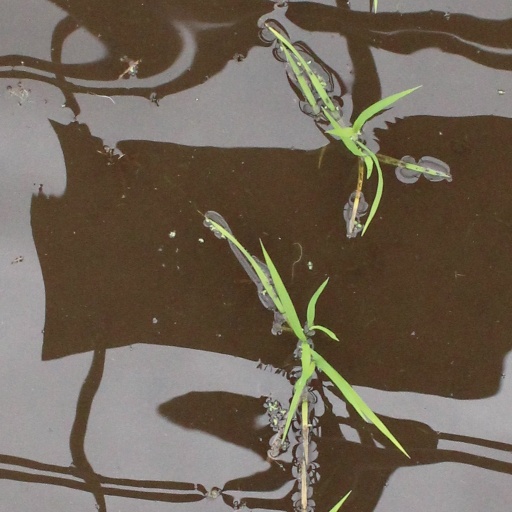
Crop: rice